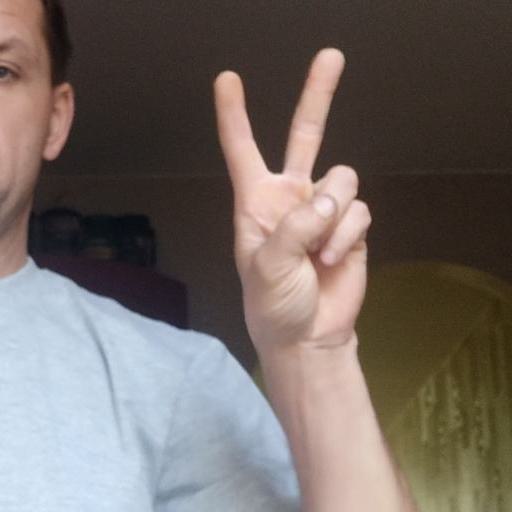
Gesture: peace